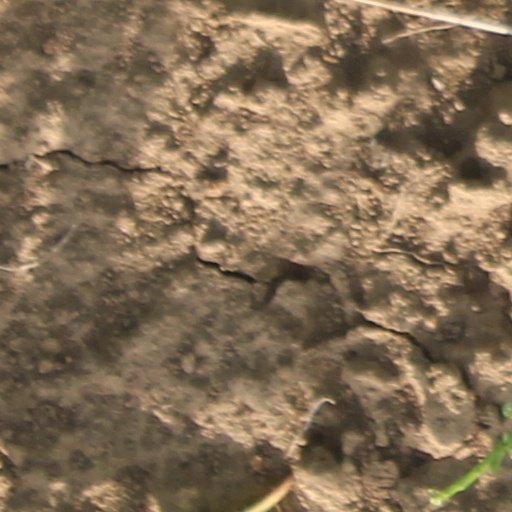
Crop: wheat